Describe the emotion expressed in this image:  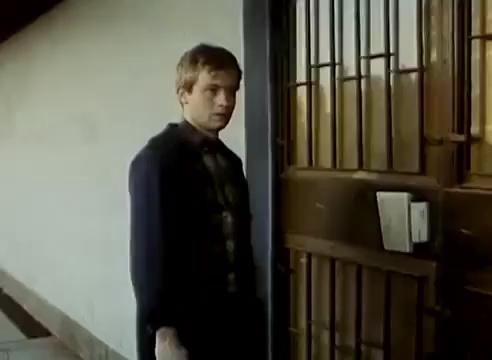
This person displays Pain, valence and arousal with low intensity.